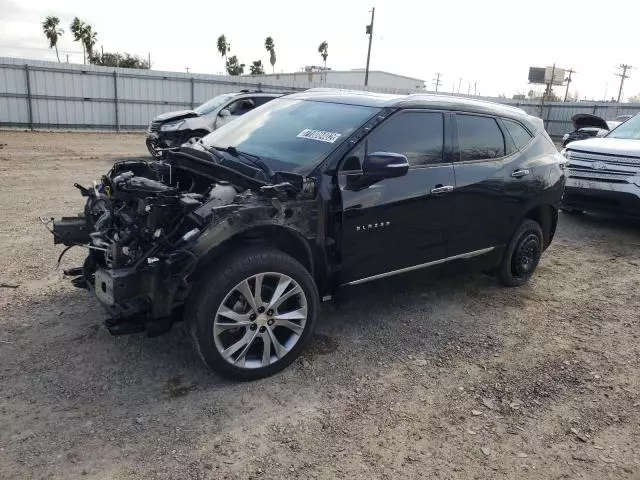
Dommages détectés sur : plaque d'immatriculation avant, feu avant droit, feu avant gauche, capot, aile avant droite, aile avant gauche, porte avant droite, aile arrière droite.
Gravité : majeur